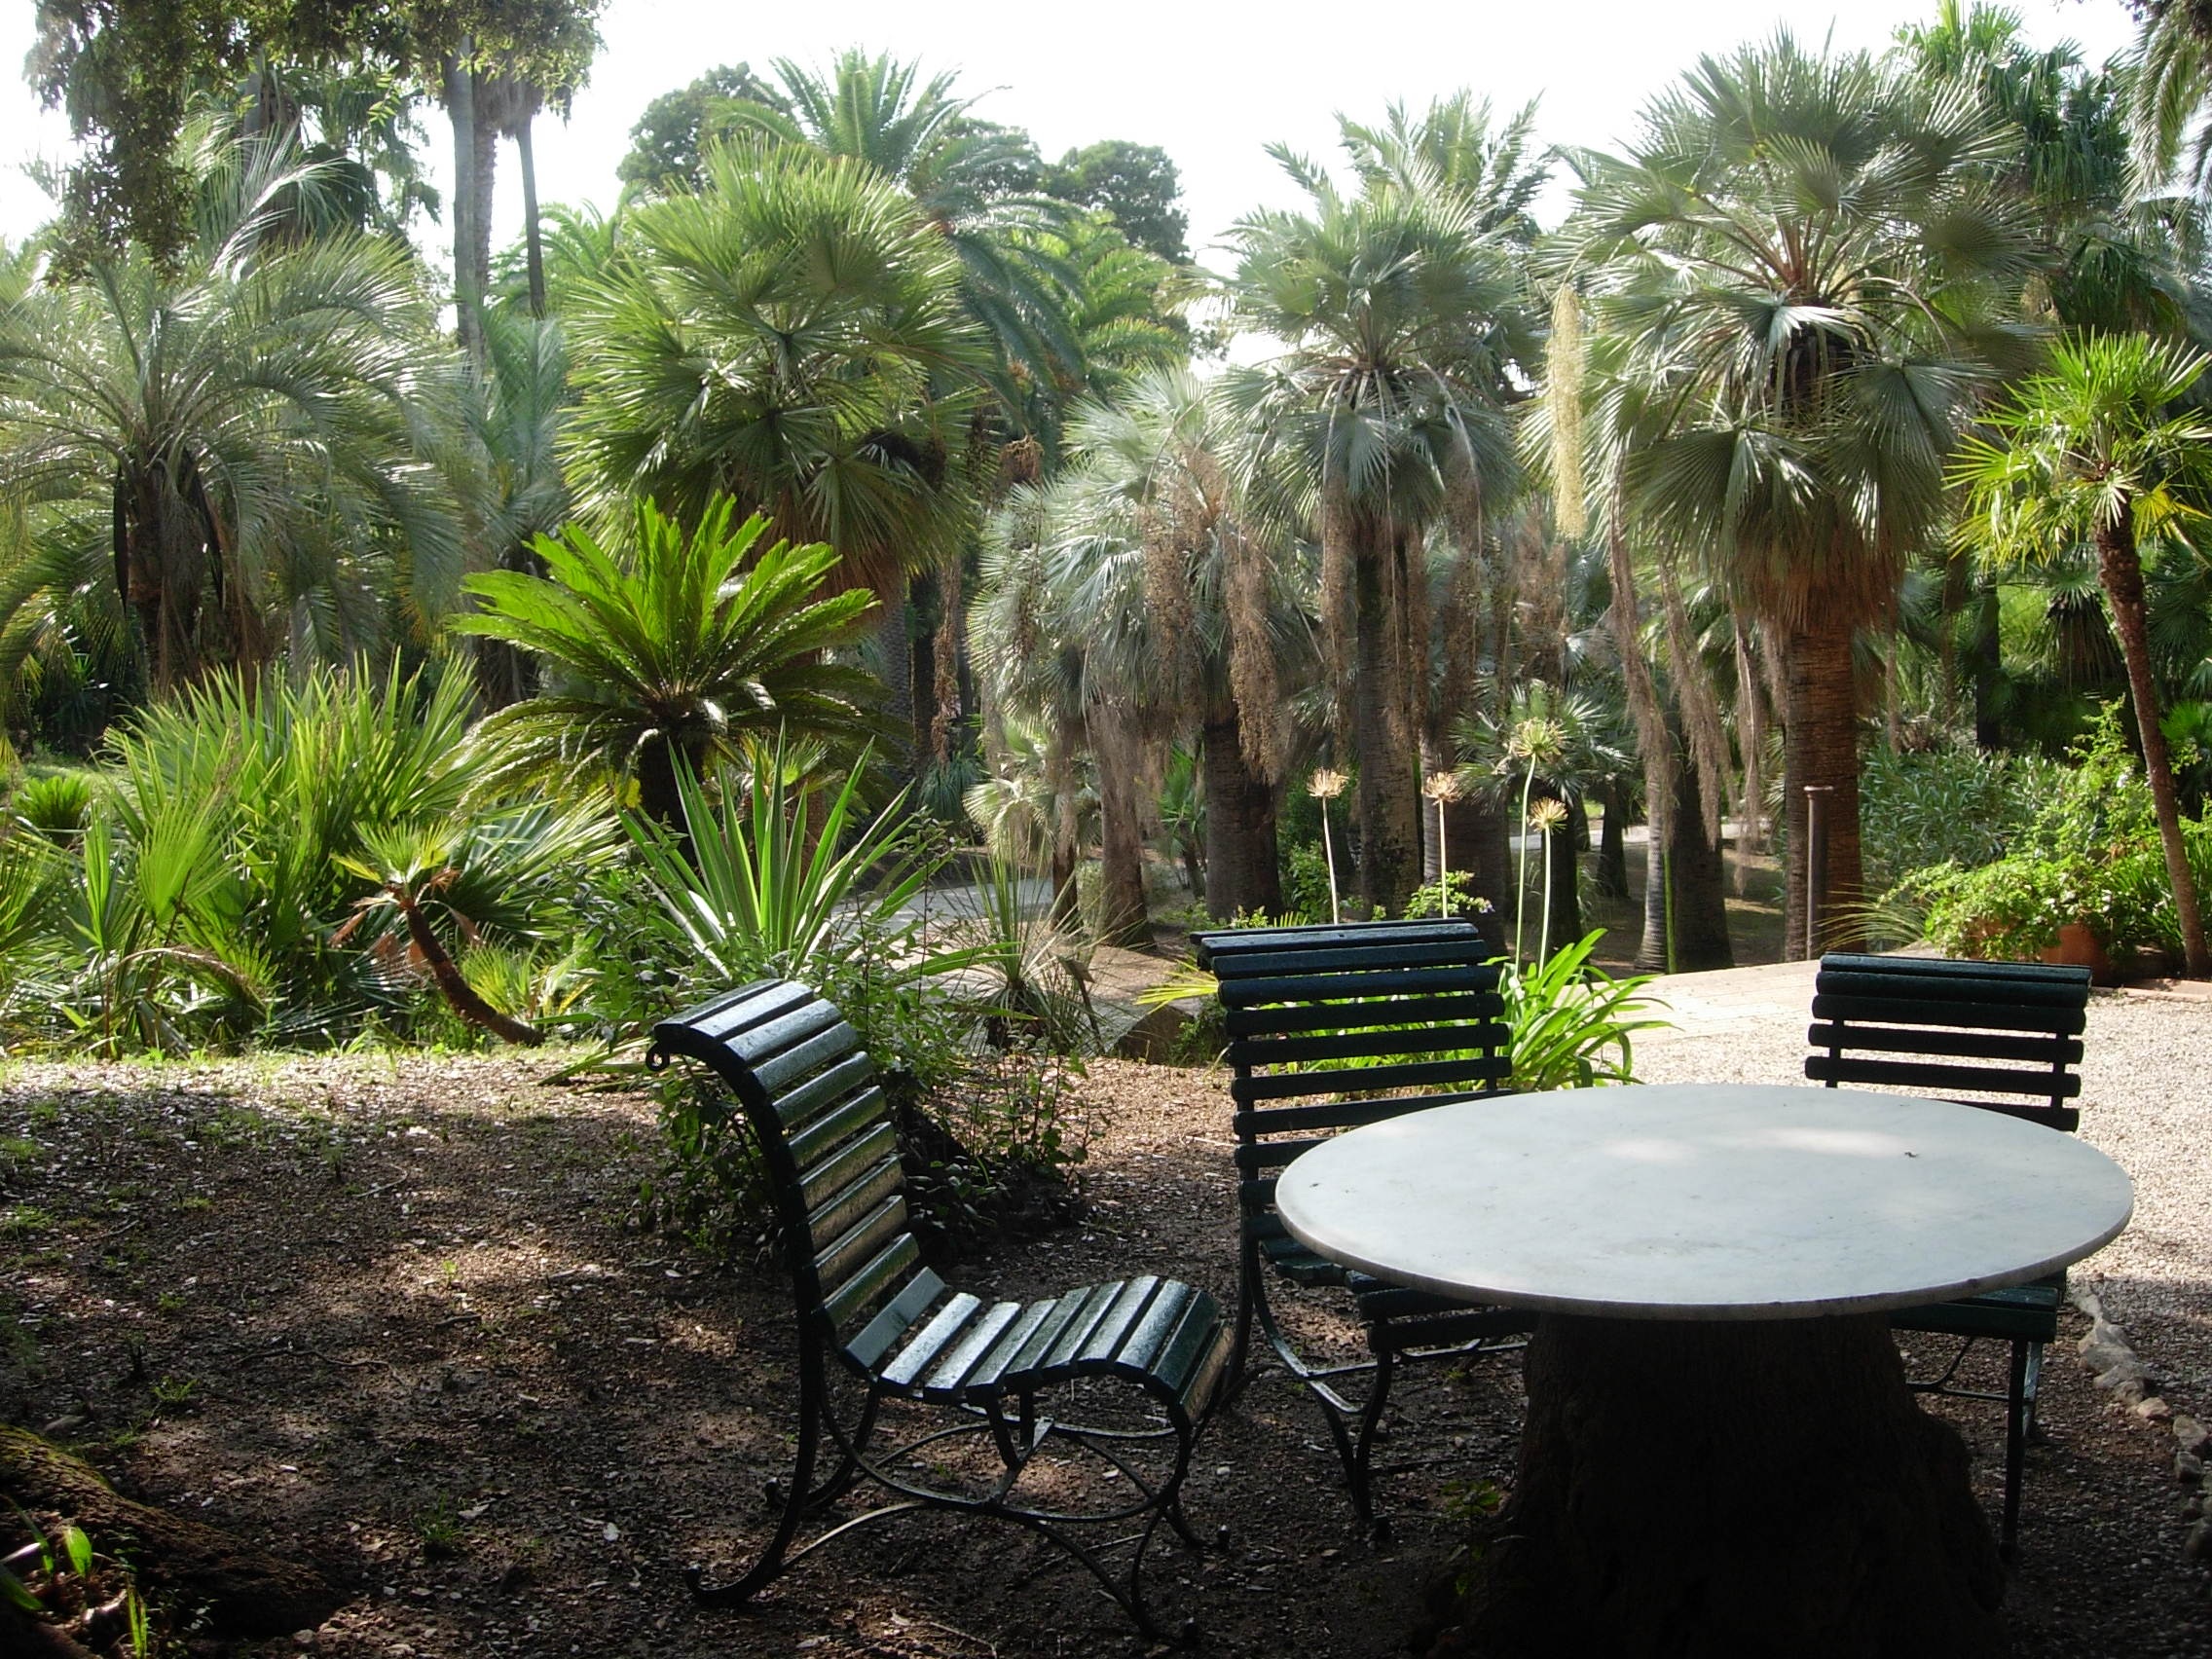
tree, plant, flower, jungle, backyard, italy, botany, garden, trees, resort, botanical garden, estate, yard, palm trees, tropics, elba, arecales, palm family, palm garden